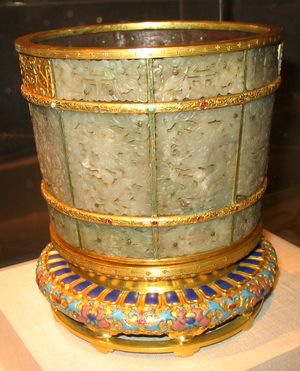
Qing-dynastiet / Velstand og fremgang til 1799 / Kejser Qianlong (1735-1796/99)
Jadekrukke fra Qianlong-kejserens regeringstid.
Qing-dynastiet var et kinesisk dynasti, der regerede fra 1644 til 1912. Qing-dynastiet overtog magten efter Ming-dynastiet, der brød sammen efter oprør og angreb fra manchuerne. Qingdynastiet blev det sidste kinesiske dynasti. Dets kejsere regerede i Beijing fra 1644 til 1912, da den sidste kejser trådte tilbage, og den nye kinesiske republik blev skabt som en konsekvens af Xinhai-revolutionen i 1911.